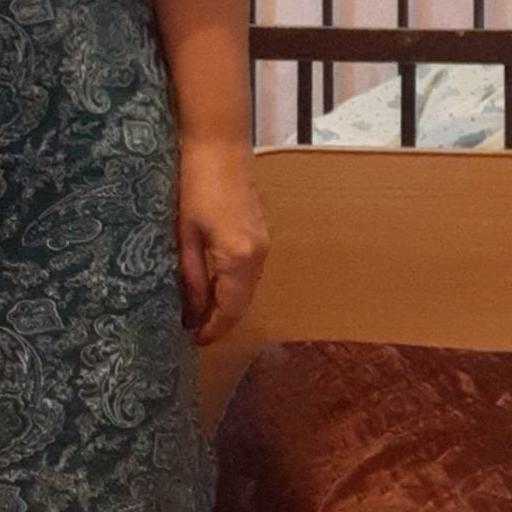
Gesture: no_gesture